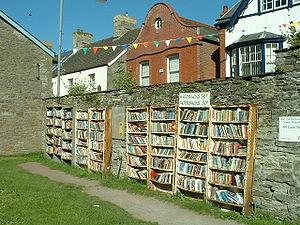
Hay-on-Wye est un village du Pays de Galles, situé à une cinquantaine de kilomètres au nord de la capitale Cardiff dans le parc national des Brecon Beacons, non loin de la frontière avec l’Angleterre, sur la rivière Wye.